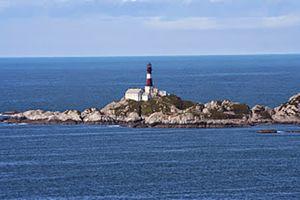
Le phare d'Ytterøyane est un phare côtier de la commune de Flora, dans le comté de Vestland. Il est géré par l'administration côtière norvégienne.